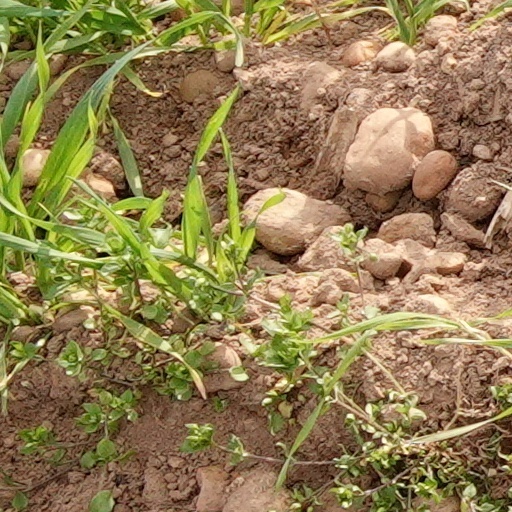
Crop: wheat